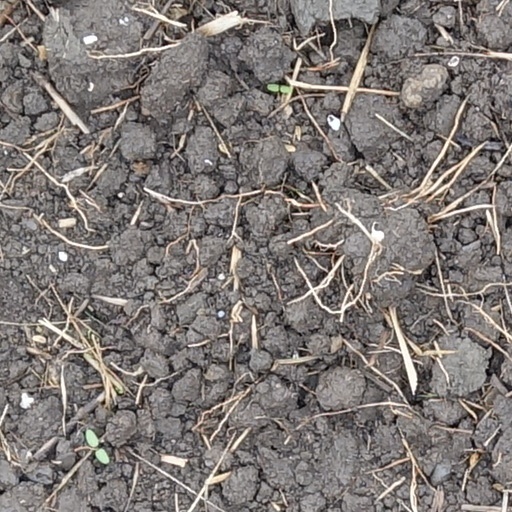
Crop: wheat